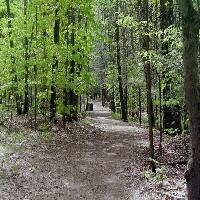
Weather: cloudy or overcast